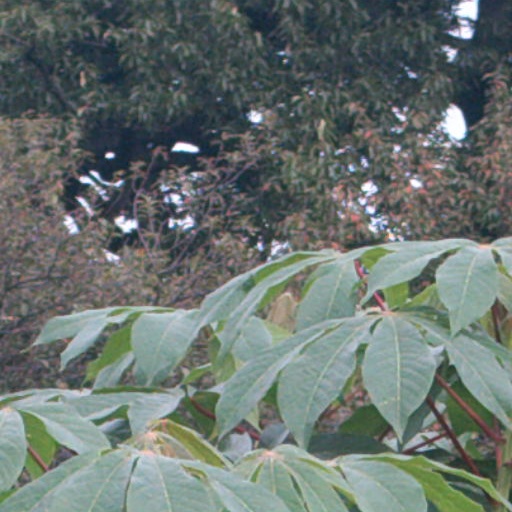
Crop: cassava